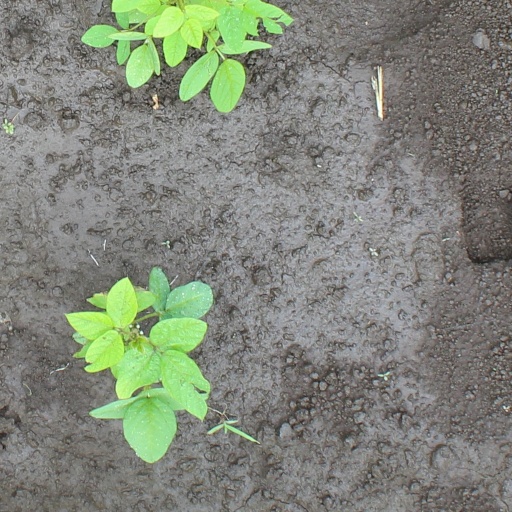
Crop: soybean